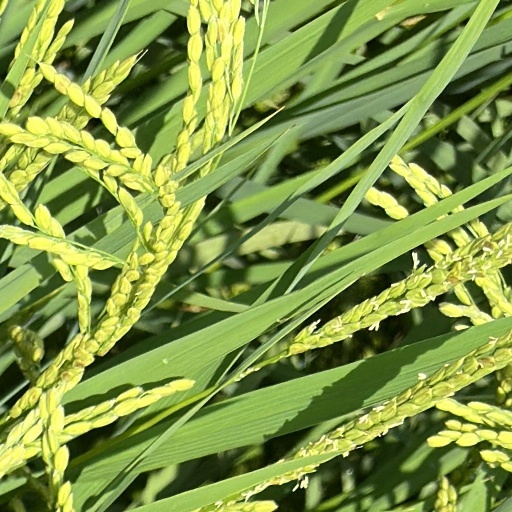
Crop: rice